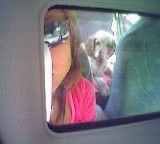
A woman is taking a self photo with a dog in the back ground
A woman sitting in front of a mirror next to a dog.
A dog that is sitting in the backseat of a car.
A dog sits by and watches his owner.
A blurry image close-up on a person's face with a dog in the background.